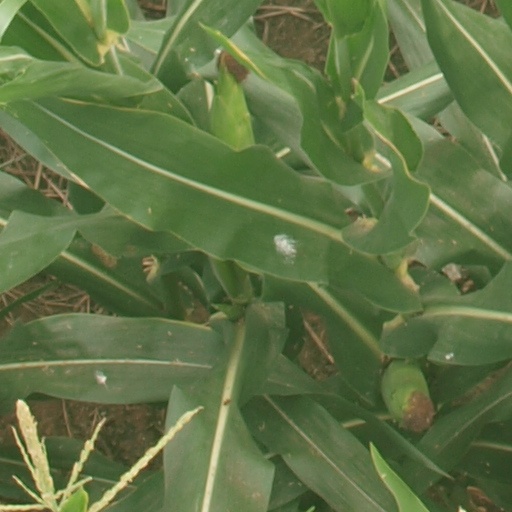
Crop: maize; corn